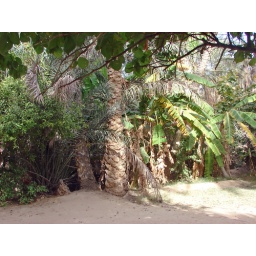
The palm tress are interspersed with other fruit trees in the oasis palmeryie near Douz